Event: Nepal Earthquake
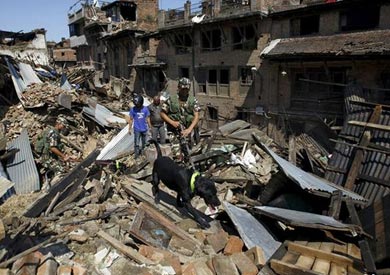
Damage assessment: damage